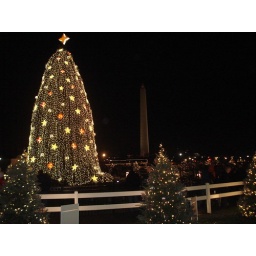
christmas tree in fornt of white house